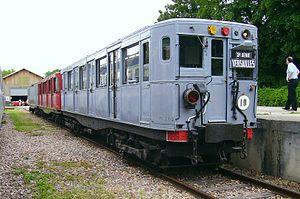
Une rame Sprague-Thomson du métro parisien et préservée par l'ADEMAS, sur le site de Versailles le 14 juin 2009.